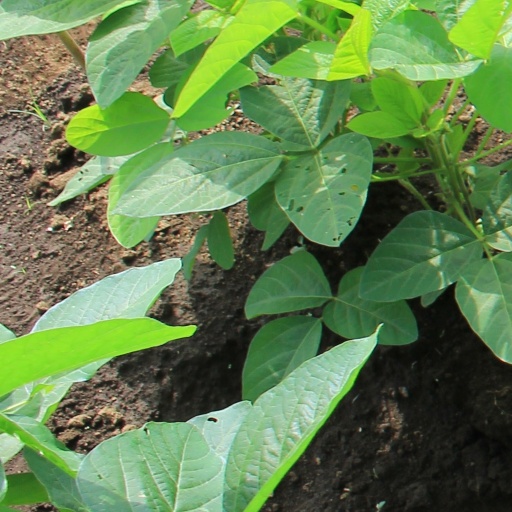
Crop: soybean